Robert A. Grant Federal Building and U.S. Courthouse

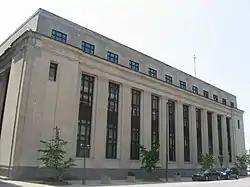
Federal courthouse in South Bend, July 2012

Robert A. Grant Federal Building and U.S. Courthouse, also known as the Federal Building, is a historic post office and courthouse building located at South Bend, St. Joseph County, Indiana. It was designed by architect Austin and Shambleau and built in 1932–1933. It is a four-story, Art Deco / Art Moderne style building faced with Indiana limestone and Vermont granite. It housed a post office until 1973.